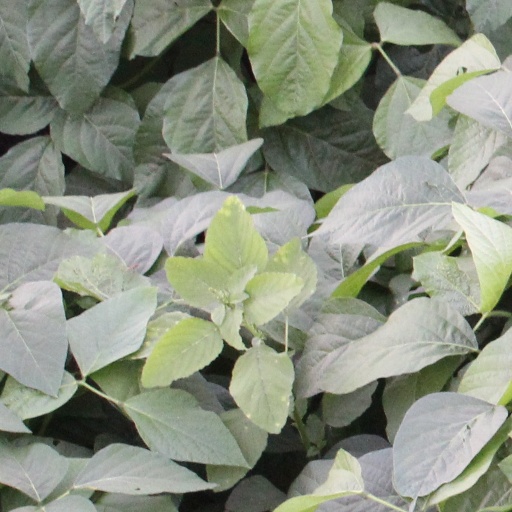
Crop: soybean